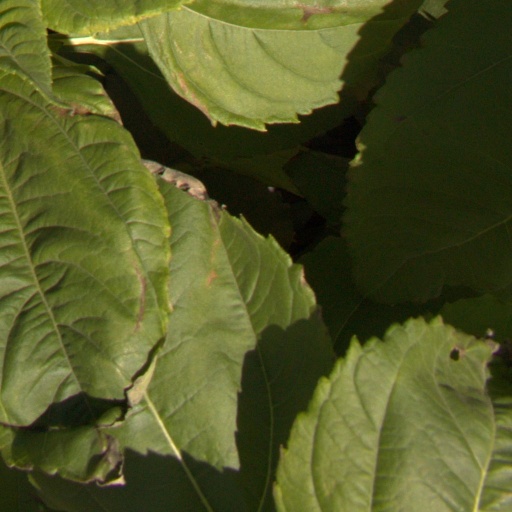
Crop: Jerusalem artichoke